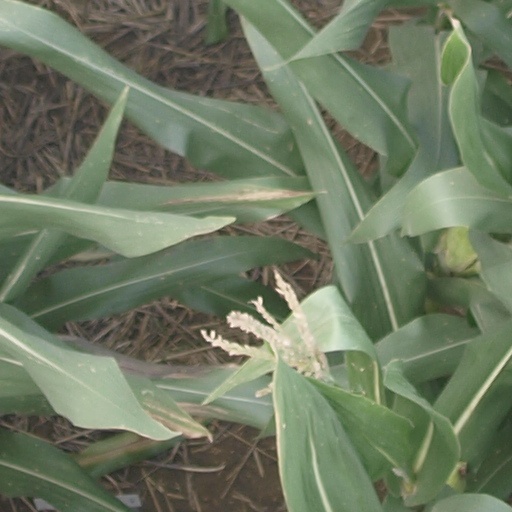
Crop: maize; corn